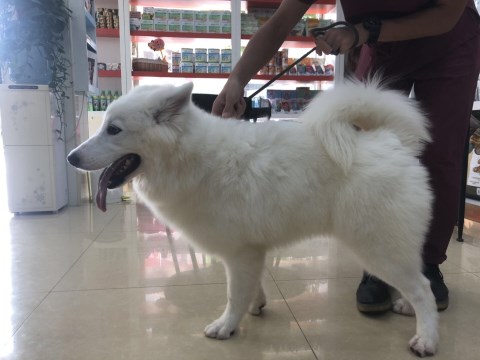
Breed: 2192-n000088-Samoyed